Academy of Music in Kraków

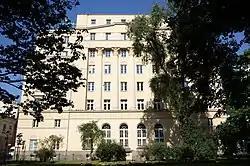
The main building of the Academy at St. Thomas Street in Kraków Old Town; view from Planty Park

The Krzysztof Penderecki Academy of Music in Kraków is a conservatory located in central Kraków, Poland. It is the "alma mater" of the renowned Polish contemporary composer Krzysztof Penderecki, who was also its rector for 15 years. The academy is the only one in Poland to have two winners of the International Chopin Competition in Warsaw (Halina Czerny-Stefańska and Adam Harasiewicz) as well as a few further prize-winners among its alumni.